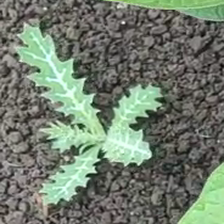
Weed species: Bilayat_(Mexicana_Argemone)